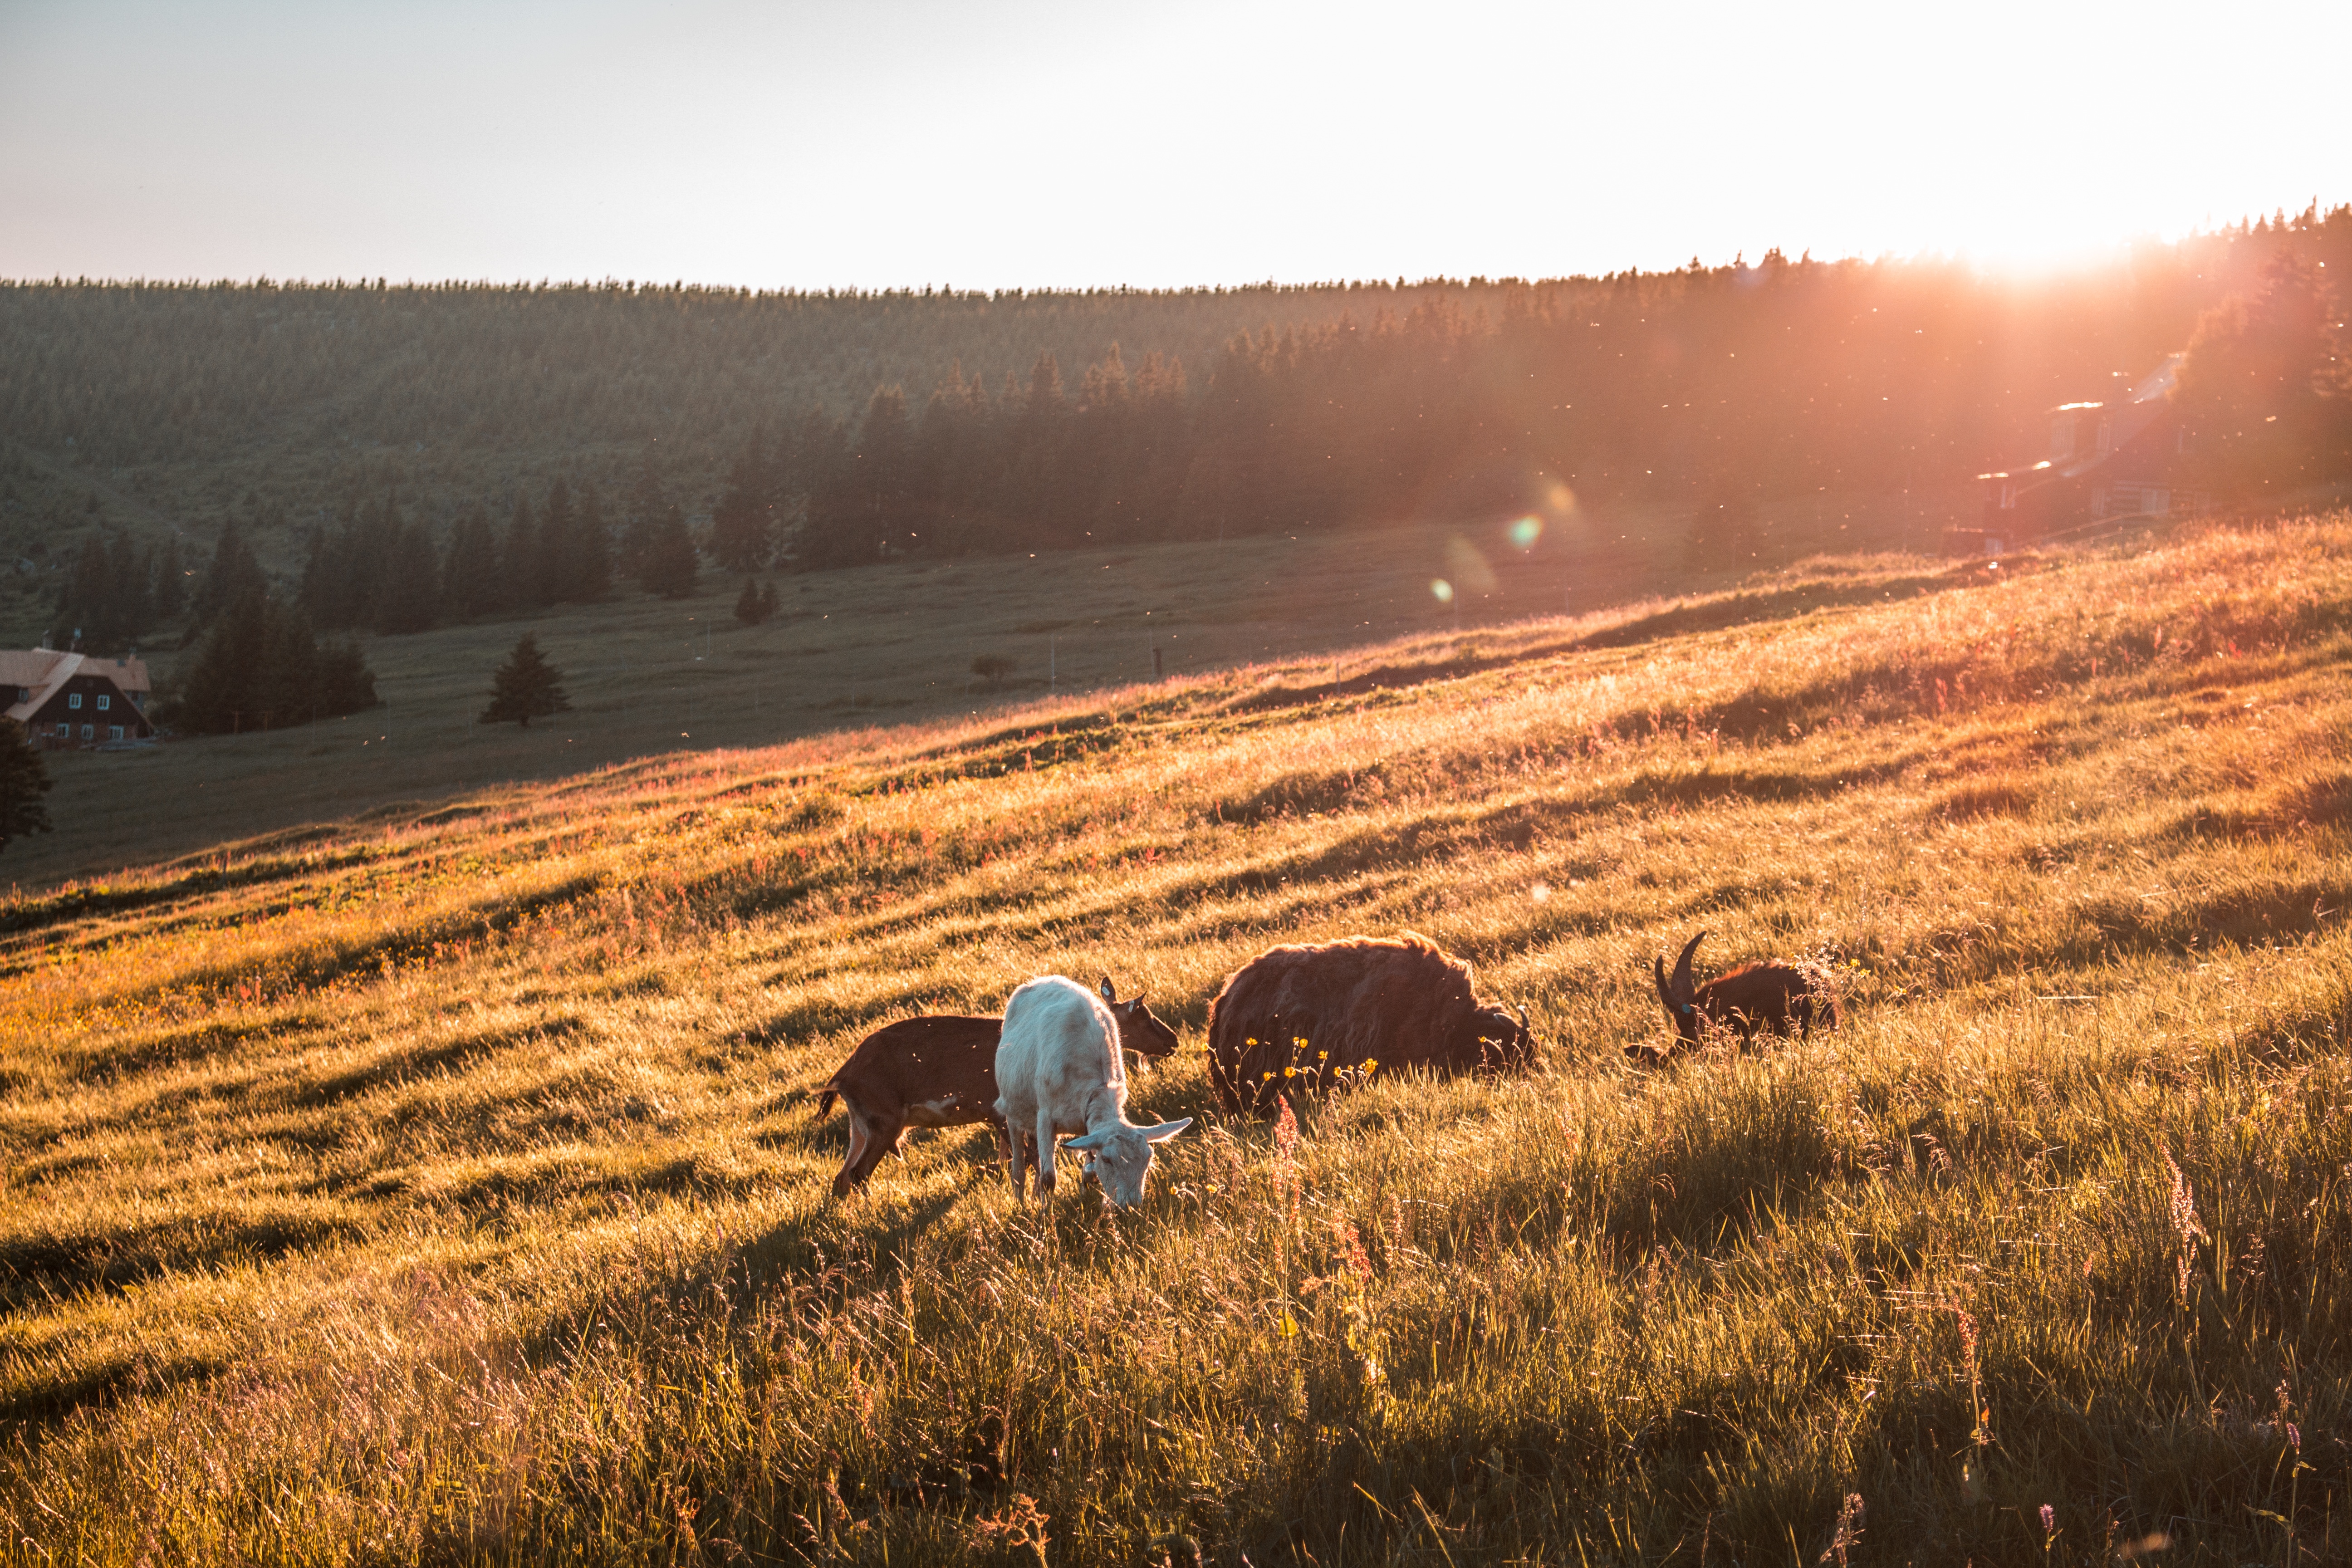
landscape, nature, grass, wilderness, mountain, sun, sunrise, sunset, field, meadow, prairie, sunlight, morning, hill, evening, goat, agriculture, graze, grassland, habitat, steppe, rural area, natural environment, atmospheric phenomenon, grass family